Spiraling Tour

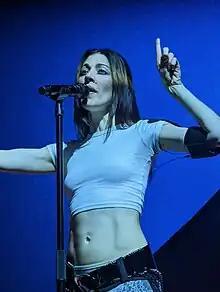
Caroline Polachek performs at the Warfield in San Francisco, California on May 1, 2023.

The shows often began with lights pouring over the stage and a cracked clock appearing on the screen, counting down from a minute. At the end of the minute, "Welcome to My Island" was performed as the opening track. For the headline concert dates, all 12 songs from "Desire, I Want to Turn Into You" were played, often continuing in a similar order as the album. The final song to play was "So Hot You're Hurting My Feelings", followed by a two-song encore of "Hopedrunk Everasking" and "Door". In a blog post, KOOP 91.7 Radio commented that "while most songs had a clear start and end, these blended together nicely".